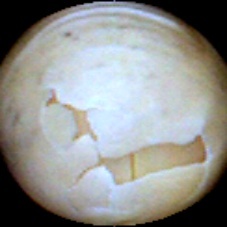
Label: Skin-damaged